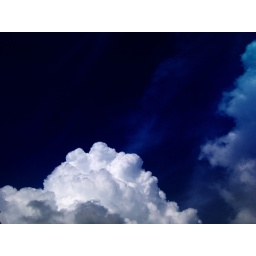
a face in the sky